Minaki Lodge

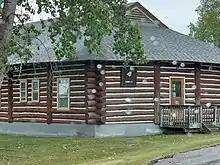
Guest cabin at Minaki Lodge

Minaki Lodge, formerly part of the chain of Canadian National Hotels, was originally built in 1914 by the Grand Trunk Pacific Railway (GTPR). Located on the route of the National Transcontinental Railway (NTR) at Minaki, Ontario, between Sioux Lookout and Winnipeg, where the railway crosses the Winnipeg River, the rustic resort hotel named Minaki Lodge and the railway station, also called Minaki, is an Ojibwa word that has been variously translated as "beautiful water" or "good land."